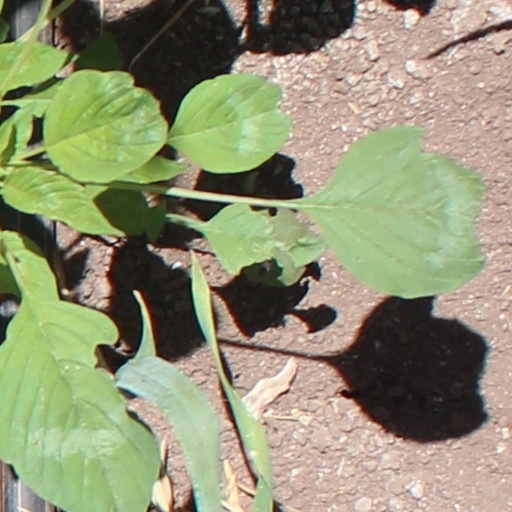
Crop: wheat